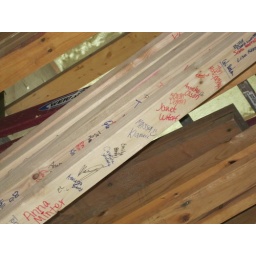
Youth House Studs waiting to be put in bedroom walls on Lot 6